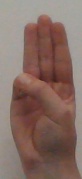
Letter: thaa